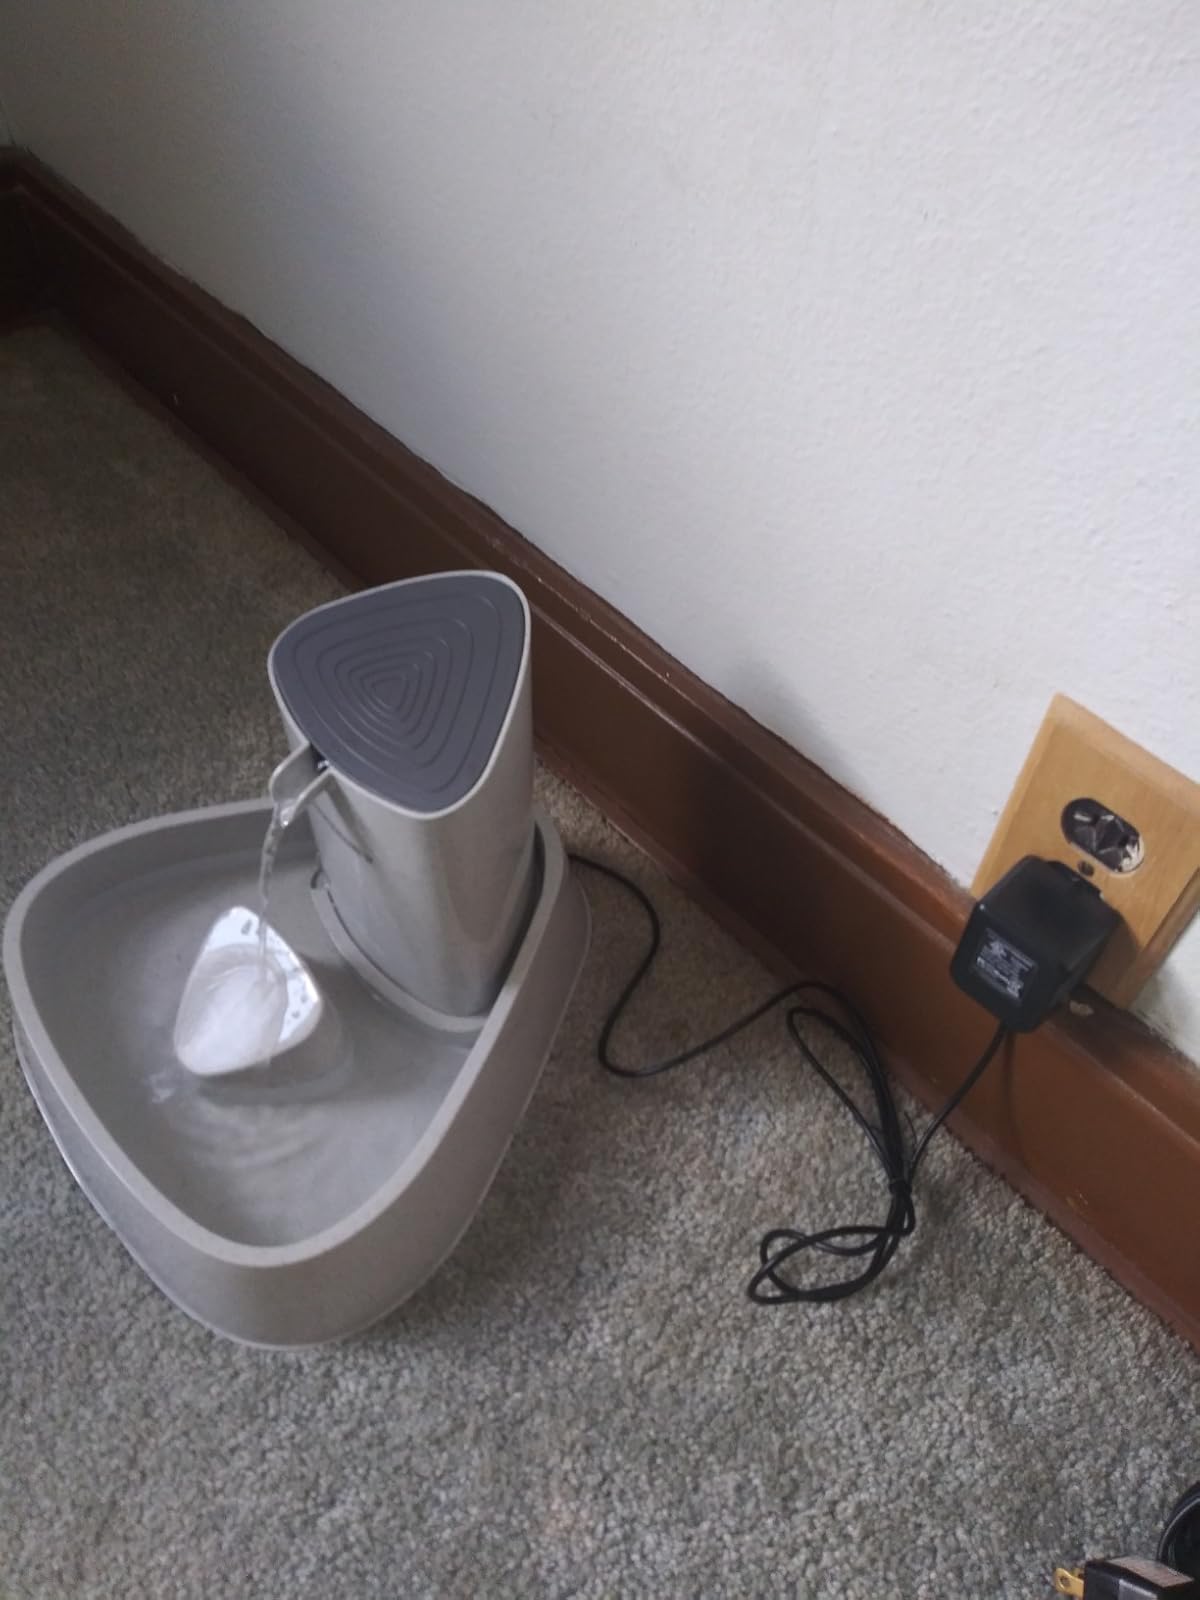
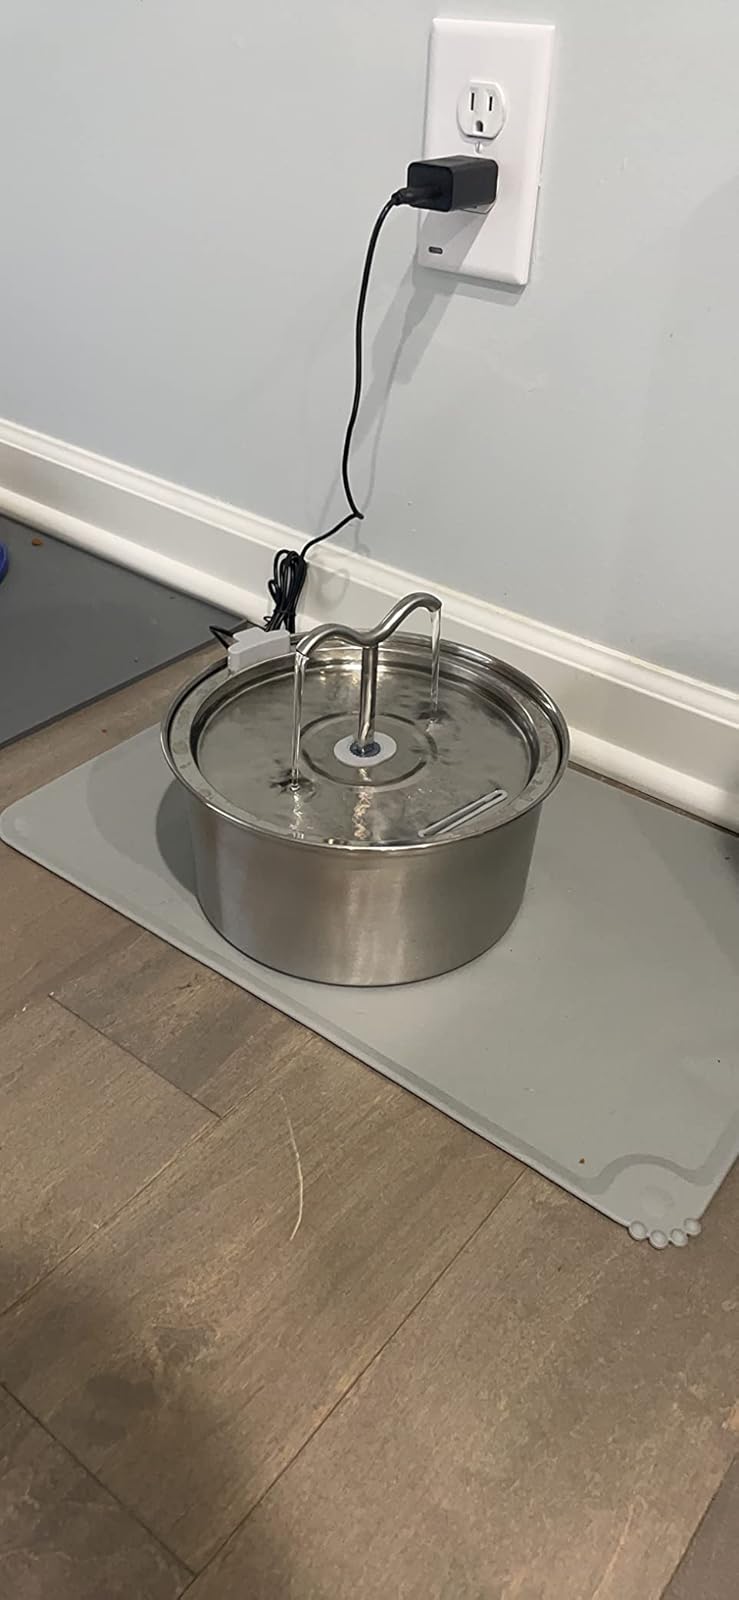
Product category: items_bowl
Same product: no